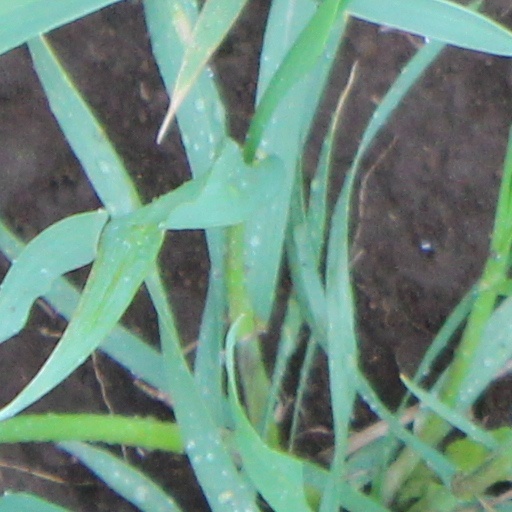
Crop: wheat